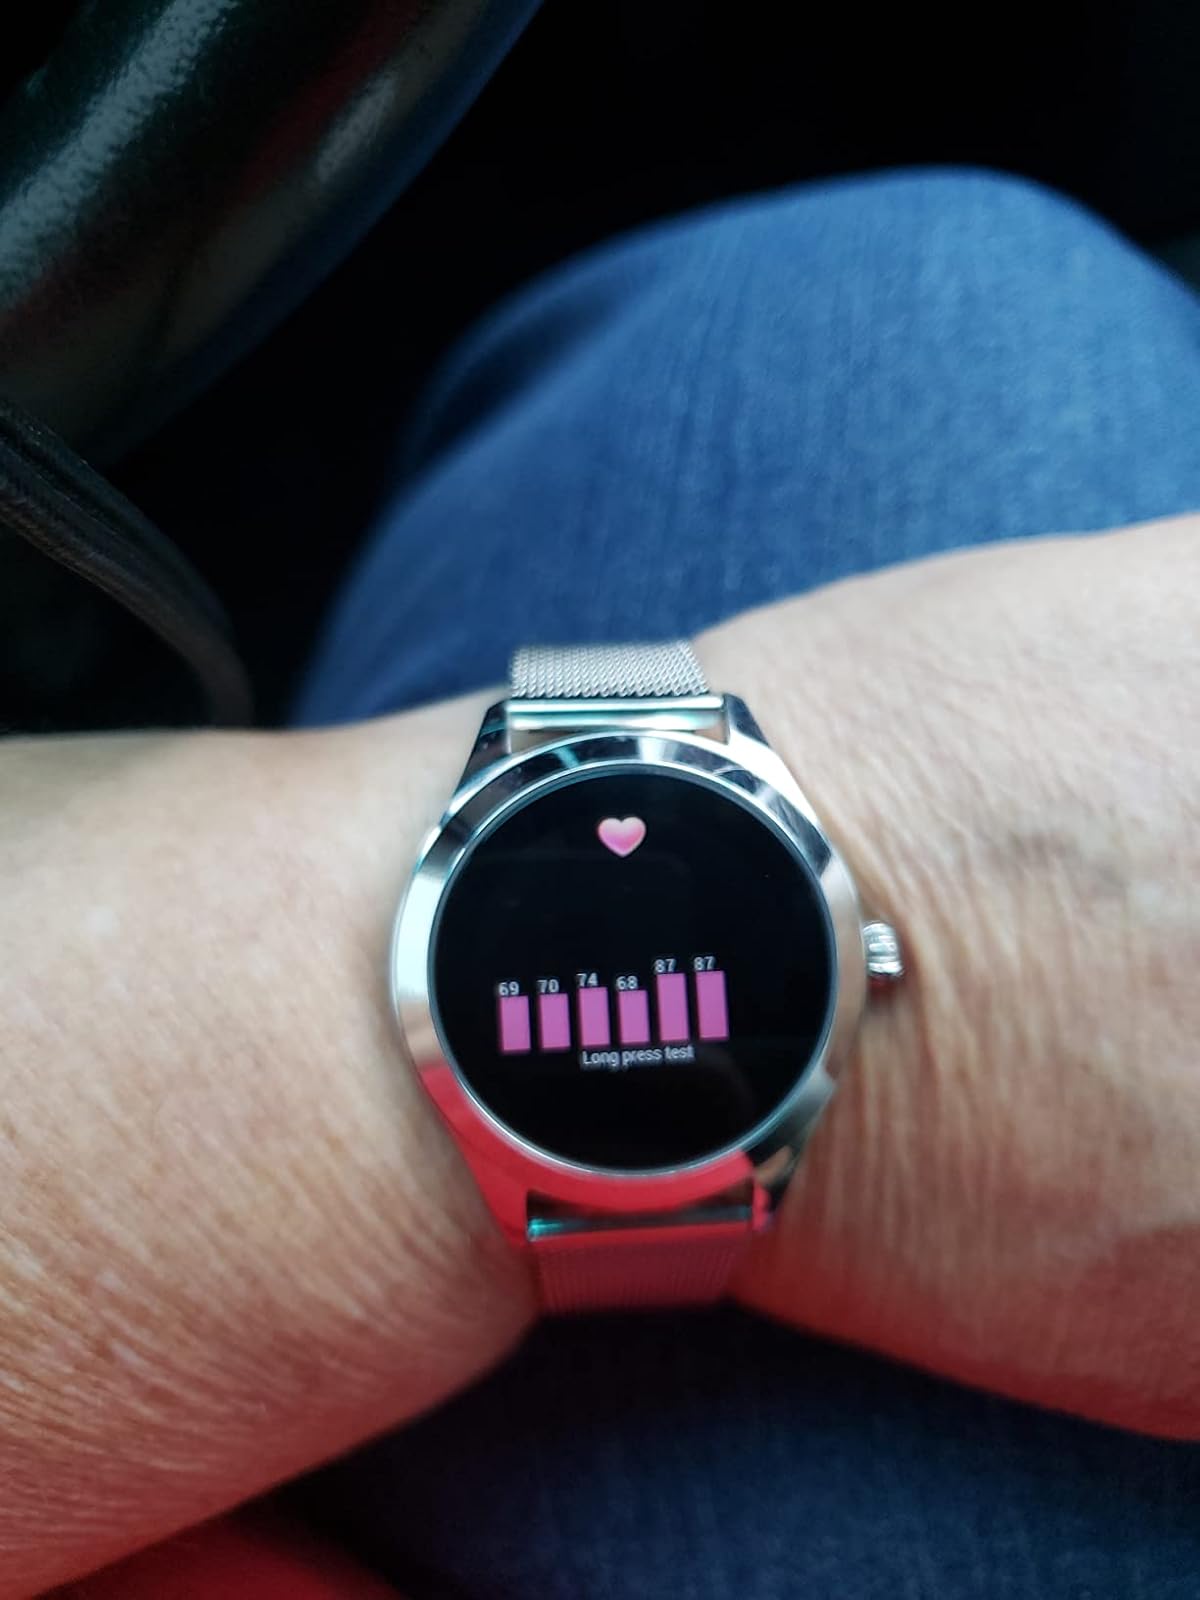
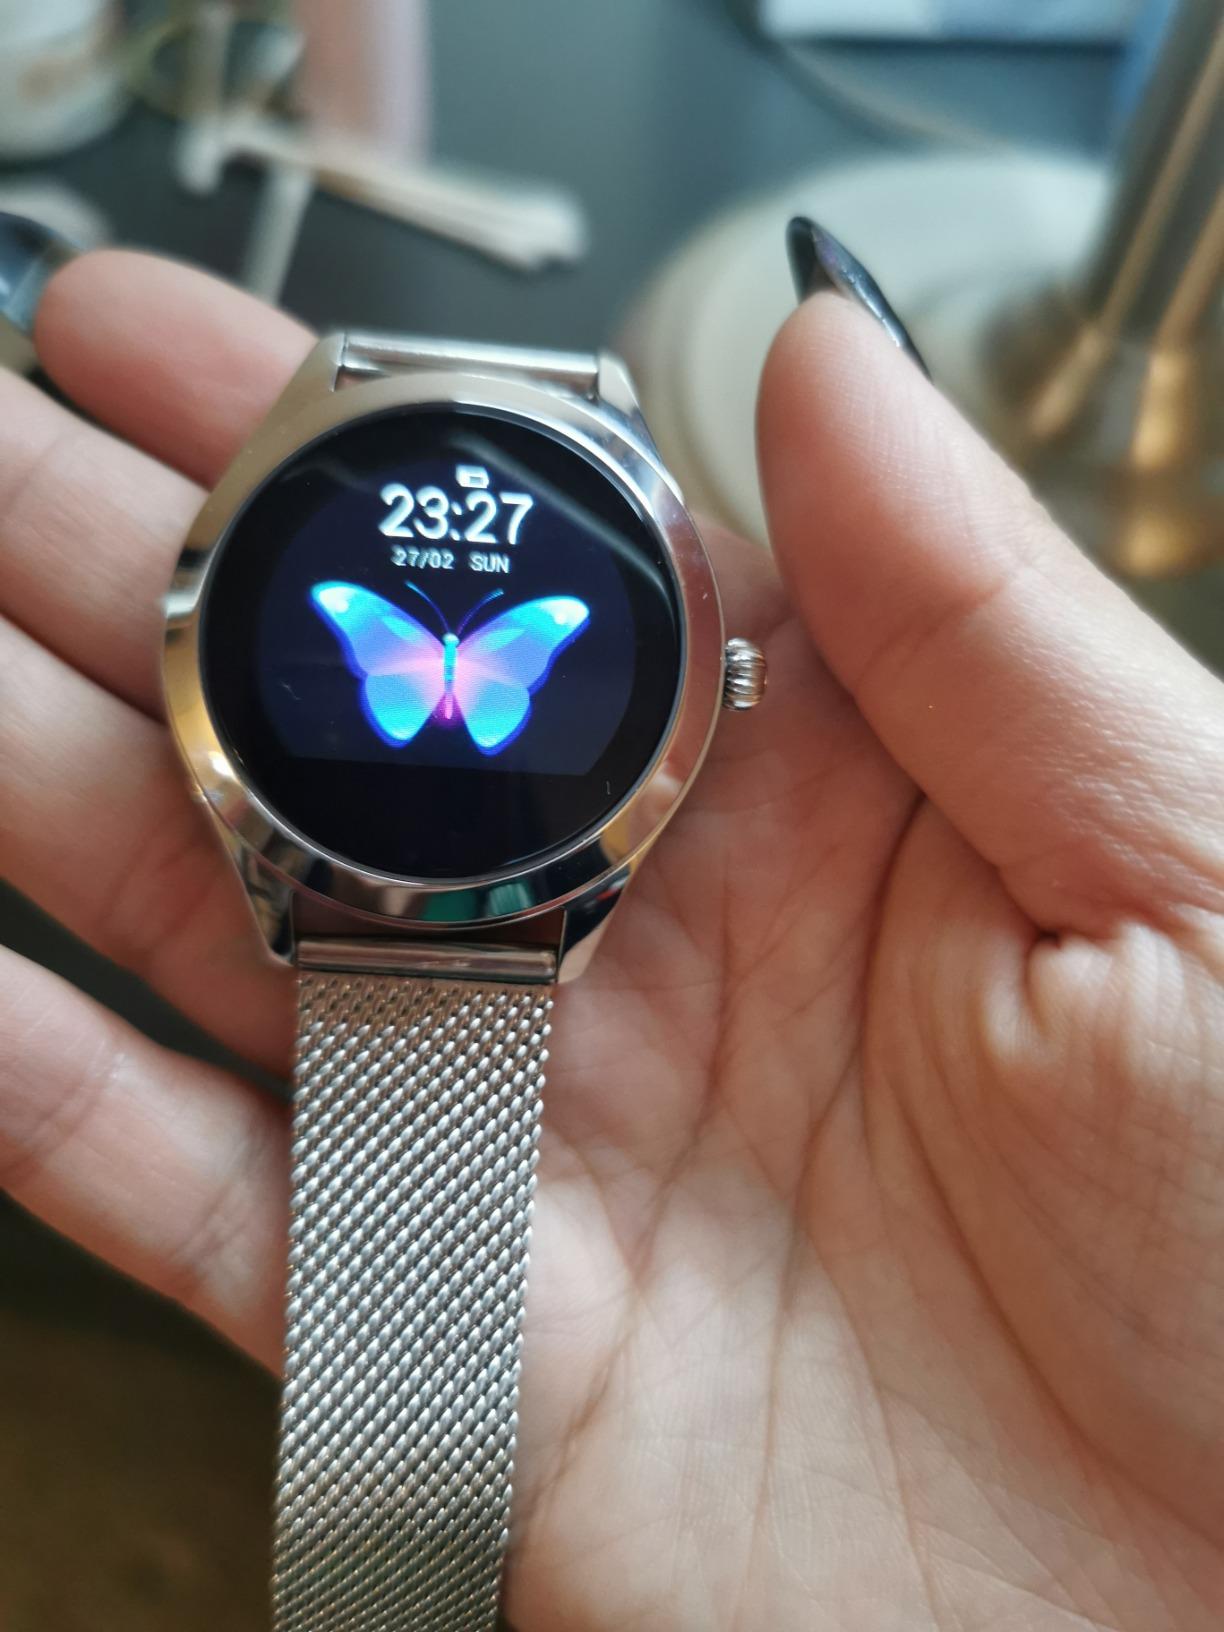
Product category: smartwatch
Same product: yes